Korat Royal Thai Air Force Base

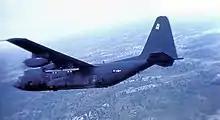
AC-130 Spectre gunship of the 16th Special Operations Squadron flying from Korat RTAFB, Thailand, July 1974

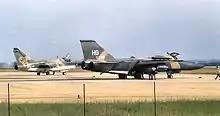
Korat RTAFB A-7D F-111 on Alert Ramp during SS "Mayaguez" Operation, May 1975

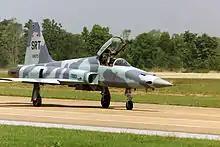
A Royal Thai Air Force Northrop F-5E Tiger II (USAF s/n 76-1673) taxies on the flight line at Korat

With the end of active combat in Indochina on 15 August 1973, the USAF began drawing down its Thailand-based units and closing its bases.